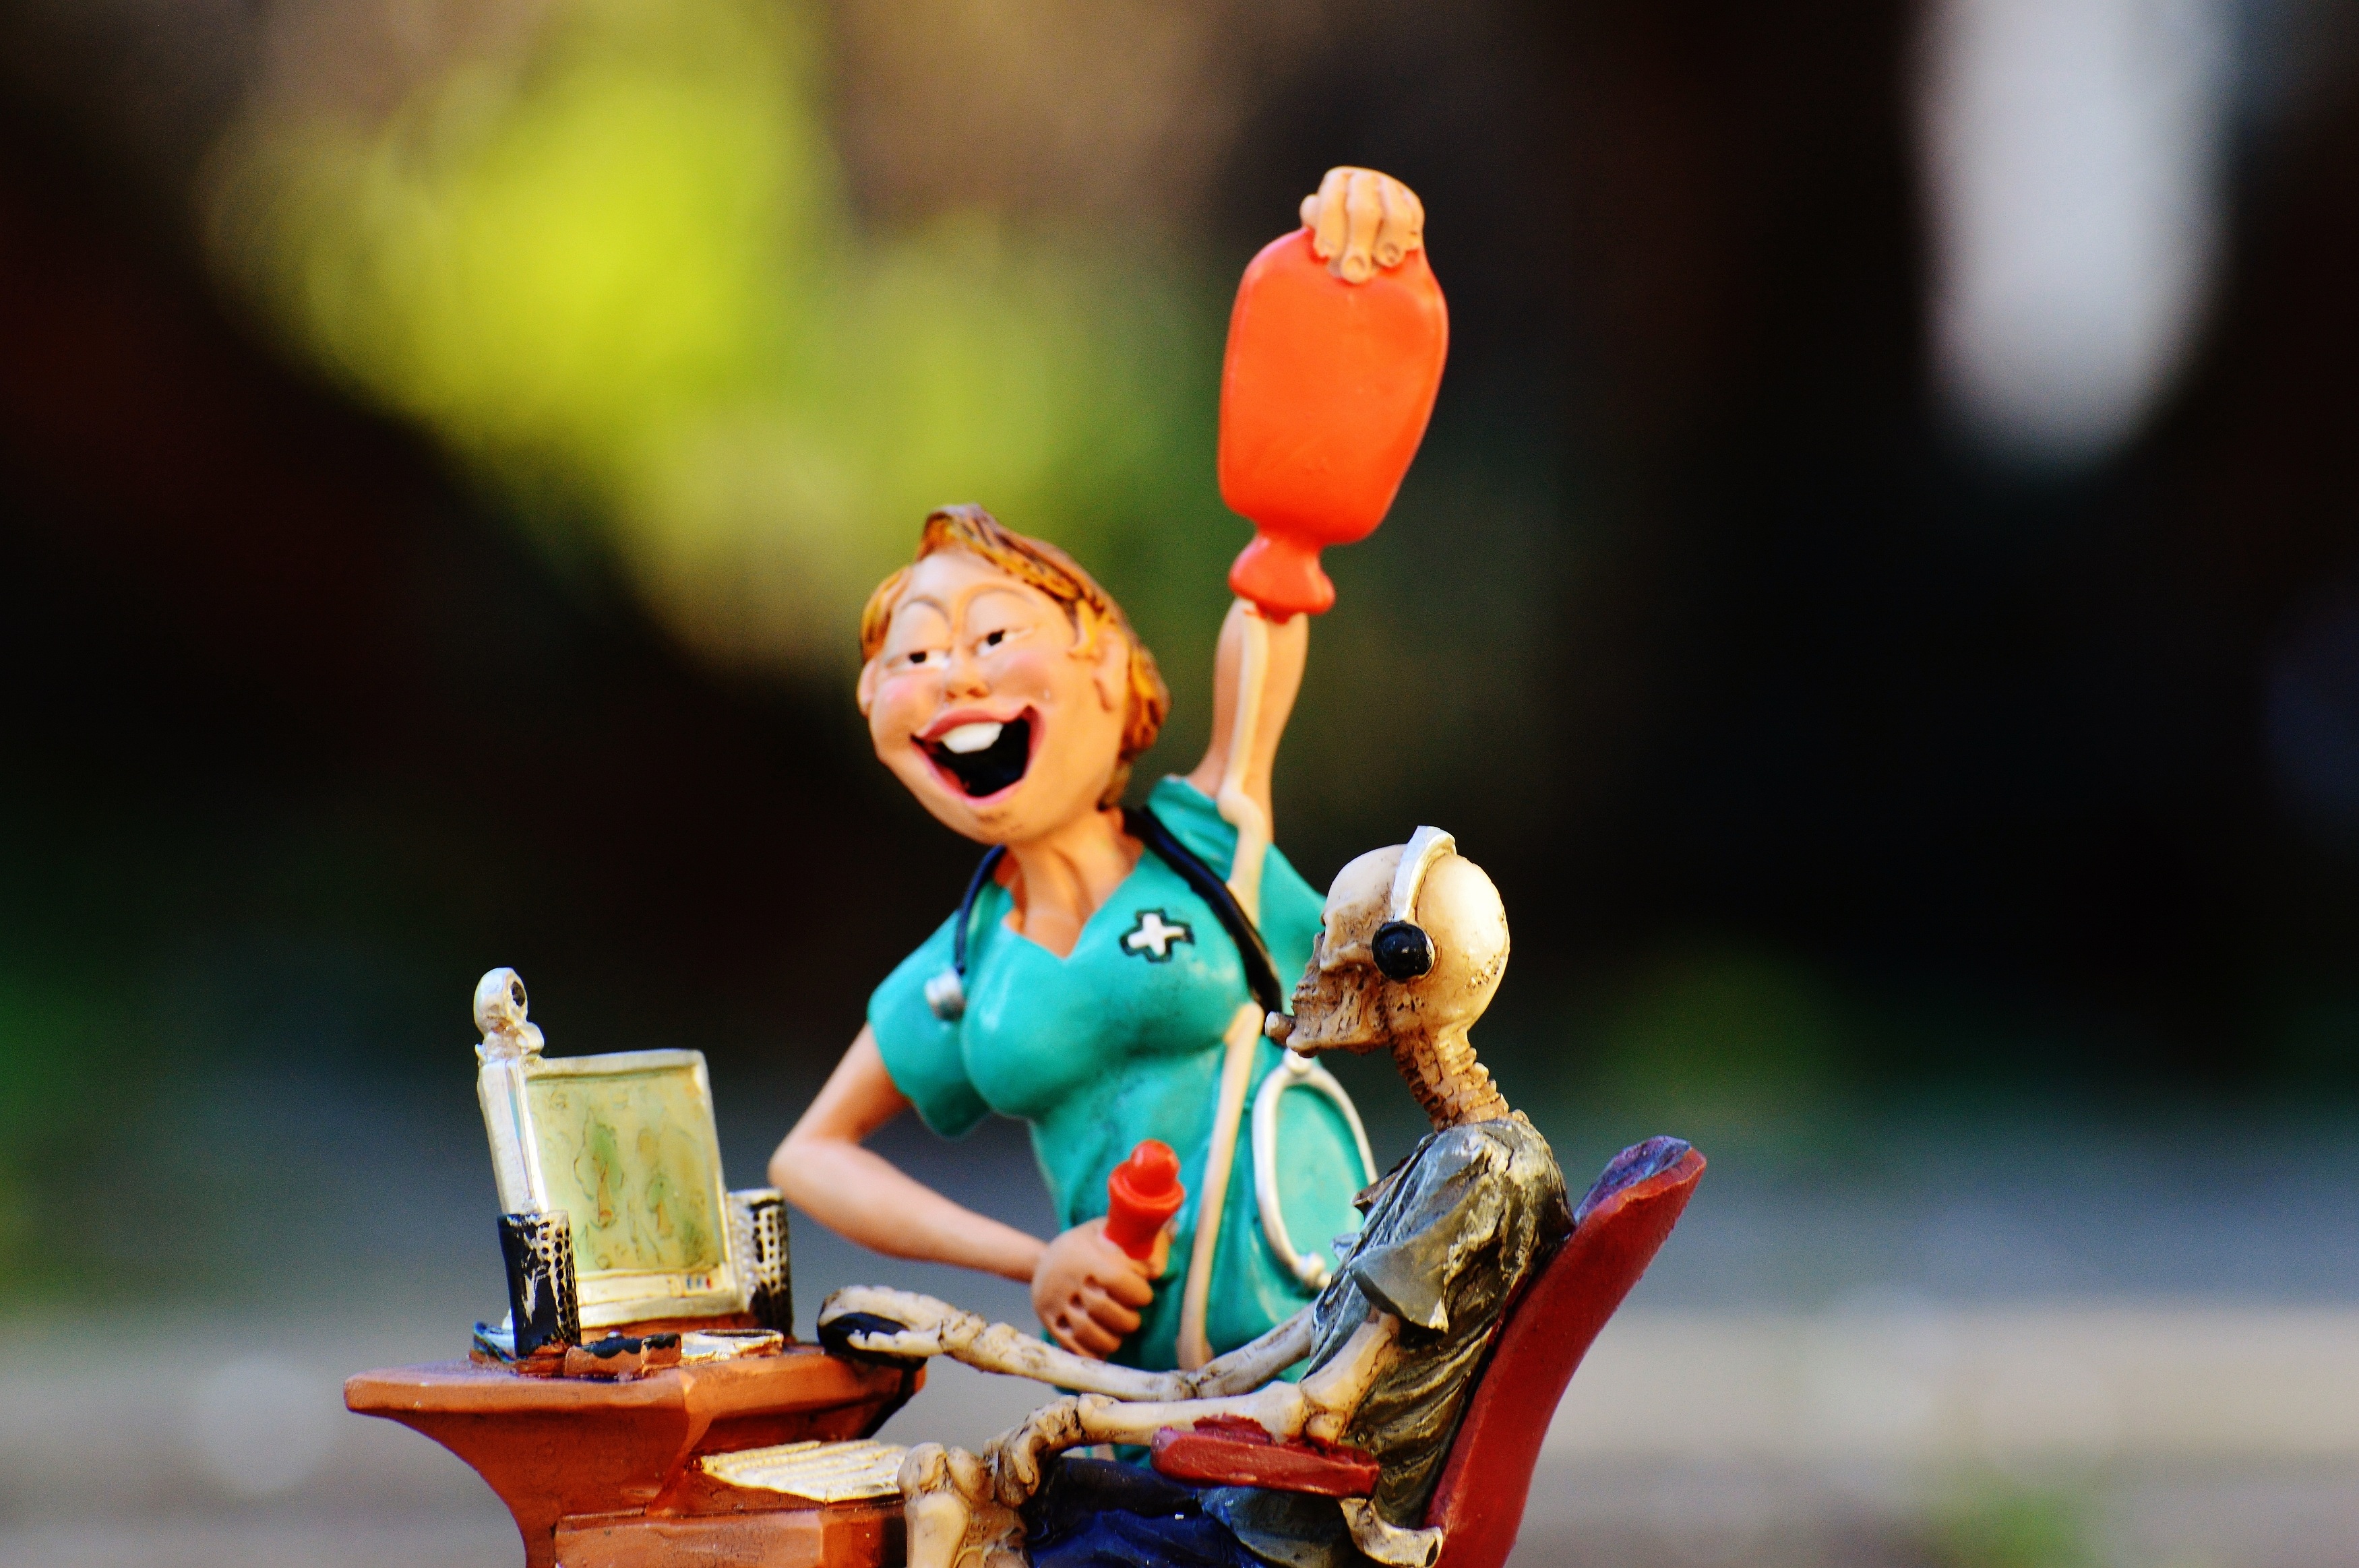
desk, computer, screen, office, toy, monitor, help, figurine, skeleton, pc, nurse, addiction, self help, computer searches, internet addiction, selbsthilfegruppe